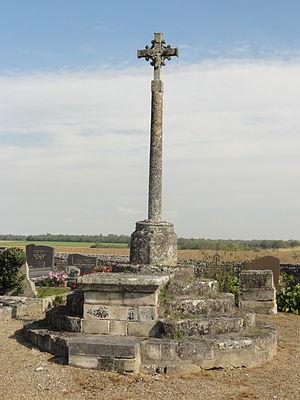
Croix de cimetière.
L'église Saint-Laurent est une église catholique paroissiale située à Rocquemont, dans le département de l'Oise, en France. Elle a été construite à la fin de la période romane, vers 1130, et ne comporte à l'origine qu'un vaisseau unique. L'adjonction de bas-côtés et de croisillons à la période gothique transforme la silhouette de l'église et modifie les élévations latérales de la nef romane et de la base du clocher, mais tous leurs éléments d'origine restent visibles à l'intérieur. Il faut notamment citer les deux voûtes d'ogives précoces du chœur, qui sont parmi les premières du département. Elles sont simples et robustes, et tel est le caractère de l'ensemble de l'église, hormis le portail occidental du milieu du XIIᵉ siècle, qui fait preuve d'une certaine recherche. L'église Saint-Laurent ne se démarque donc pas par le raffinement de son architecture, mais par sa rusticité, ce qui n'empêche pas un appareillage et des finitions soignés et des proportions harmonieuses. Elle est inscrite aux monuments historiques depuis 1951, et a été restaurée d'une façon intelligente à la fin du XXᵉ siècle et au début du XXIᵉ siècle.